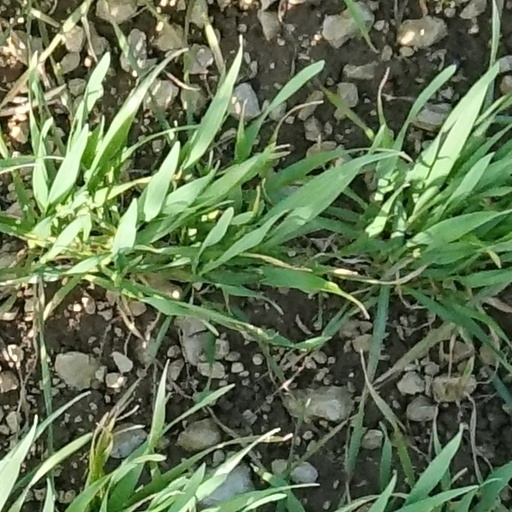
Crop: wheat